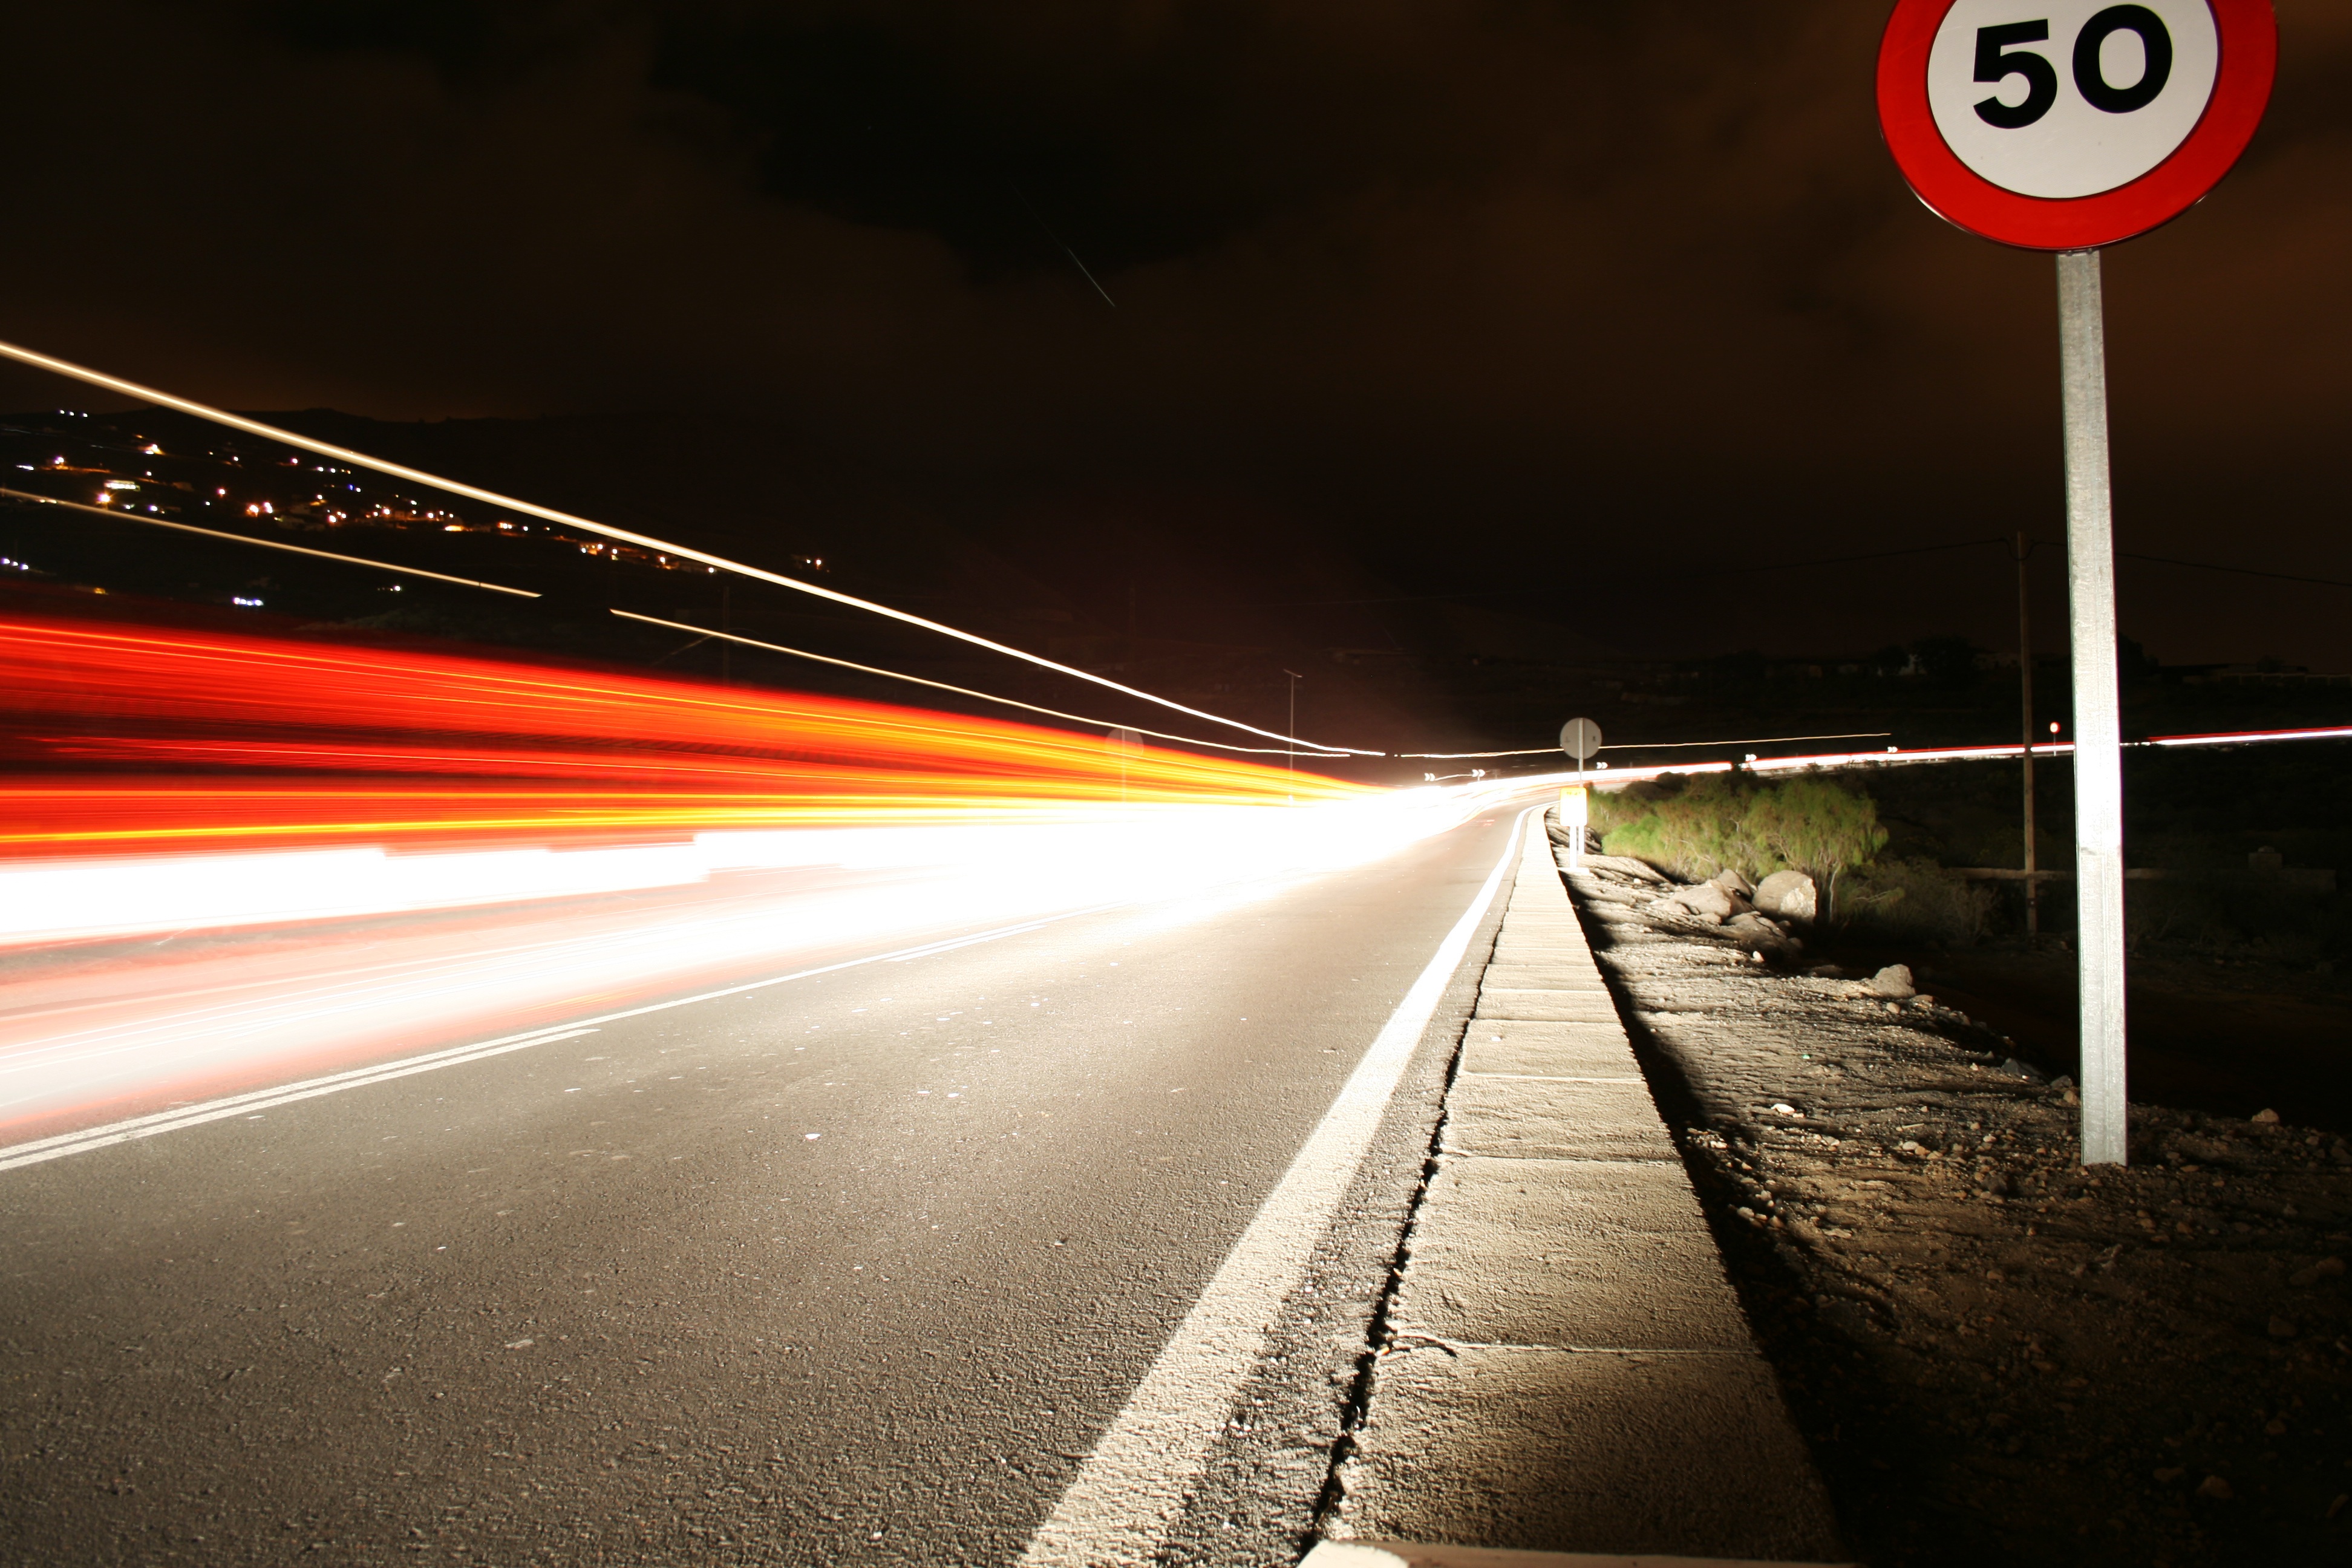
light, road, night, morning, highway, driving, evening, line, color, darkness, street light, movement, lane, lighting, long exposure, infrastructure, tenerife, shape, taillights, brake lights, speed limit, adeje